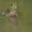
Label: frog